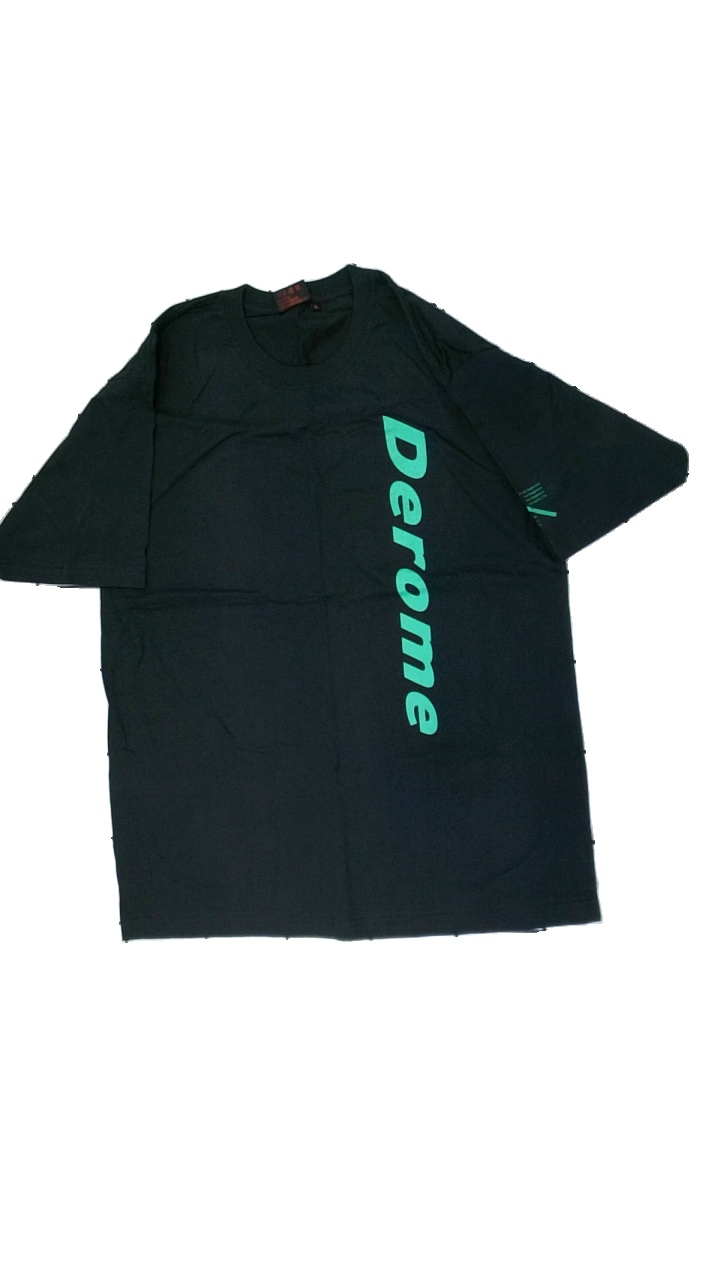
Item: T-shirt (Unisex)
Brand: On Parade
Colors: Black, Green
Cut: Regular, C-collar
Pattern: Logo print
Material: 100% cotton
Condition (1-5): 3
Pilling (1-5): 3
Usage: Export
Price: <50